Italian art

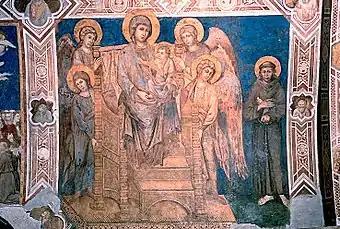
Cimabue's "Maestà", Basilica of St. Francis in Assisi,

The Etruscans were responsible for constructing some of Rome's earliest monumental buildings, and Roman temples and houses were initially modeled closely on Etruscan prototypes. Etruscan influence is evident in Roman temples, particularly in the use of a raised podium and the strong emphasis on the front façade over the remaining three sides. Similarly, large Etruscan houses were organized around a central hall, a layout later adopted in Roman domestic architecture as the "atrium" house.